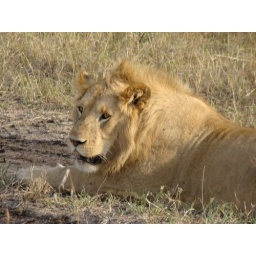
Papa lion in the road in Maasai Mara